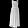
Label: Dress